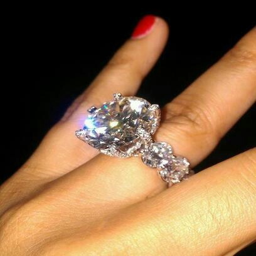
fiancé 's ring ... almost no metal , just diamonds cut to interlock with other diamonds !